Lloyd Bridges

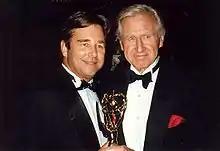
Bridges and his son Beau at the 44th Emmy Awards, August 30, 1992

Bridges did "Lepke" (1959) for "Westinghouse Desilu Playhouse" (1960), "Ransom" (1960) (directed by Budd Boetticher) and "Image of a Drawn Sword" (1961) for "Zane Grey Theatre". He did a TV movie "The Valley of Decision" (1960), "Death of the Temple Bay" for "The DuPont Show with June Allyson" (1961), "Who Killed Julie Greer?" (1961) for "The Dick Powell Theatre", "The Fortress" (1961) for "Alcoa Premiere" (with Fred Astaire), and "The Two of Us" (1962) for "Checkmate". He also did a special "Marineland Carnival" (1962).